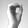
ASL letter: O